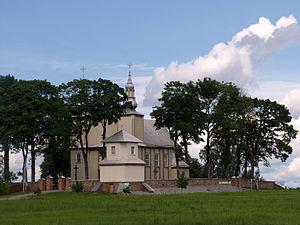
Šešuoliai est un village de Lituanie au bord du lac du même nom. En 2001, la population est de 189 habitants. Le centre-ville est un patrimoine protégé.